Carlos Gaviria Díaz

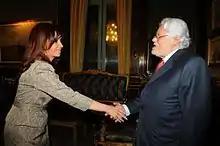
Carlos Gaviria meeting with President of Argentina Cristina Fernández in 2008.

One of his main political proposals was to attempt to change Colombia's socio-economic model, which he believed to exemplify some of the worst characteristics of capitalism at a global and local level. By doing this, Gaviria intended to reduce the gap between the rich and poor. Gaviria argued, as do many of his supporters, that this gap has increased over the 2000s and continues to grow, in part due to the economic policies of President Álvaro Uribe's administrations. He disagreed with measures intended to make local and foreign investment more attractive at the cost of reducing benefits for the working class, while simultaneously increasing indirect taxes on the poor and reducing income taxes for the wealthy. Gaviria was also a strong defender of Colombia's 1991 Constitution, in principle, but believed it necessary to fully apply its chapters on human, ethnic and political rights, while at the same time restoring some of the controls that he considered the government and the state should have over the nation's economy and society.